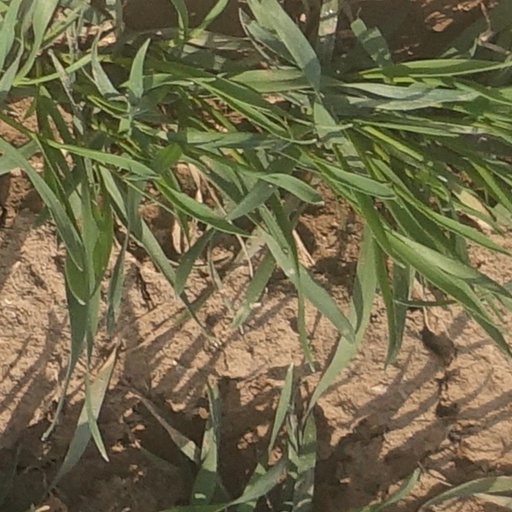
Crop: wheat